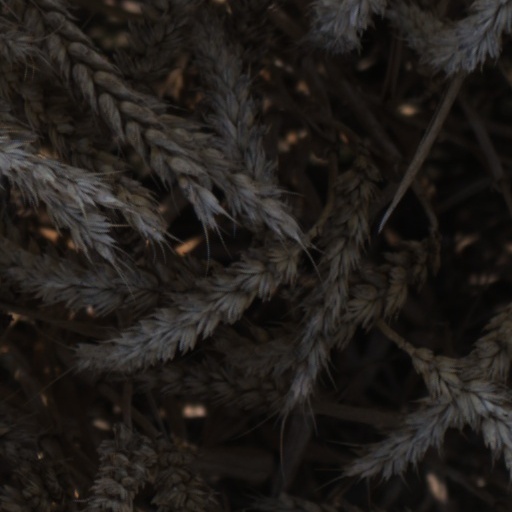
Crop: wheat